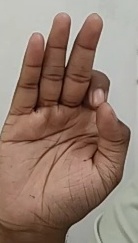
ASL sign: F